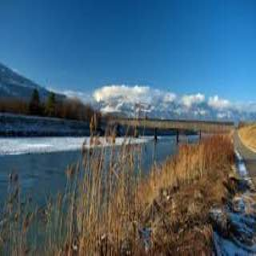
Old Rhine Bridge